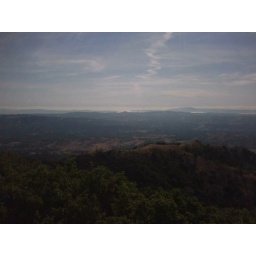
Thats the golden gate bridge way off in the distance.